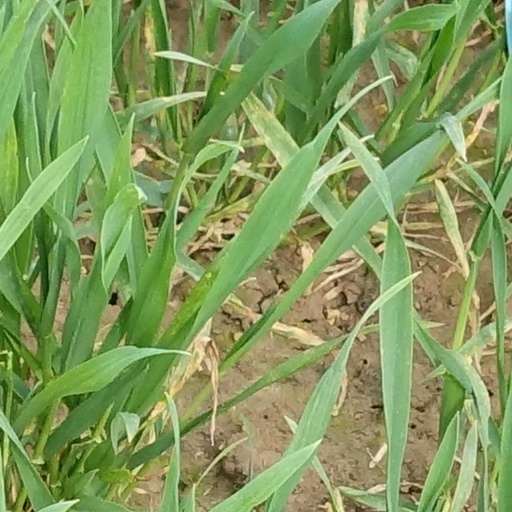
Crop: wheat